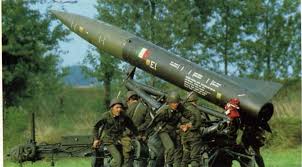
Label: Air Defense